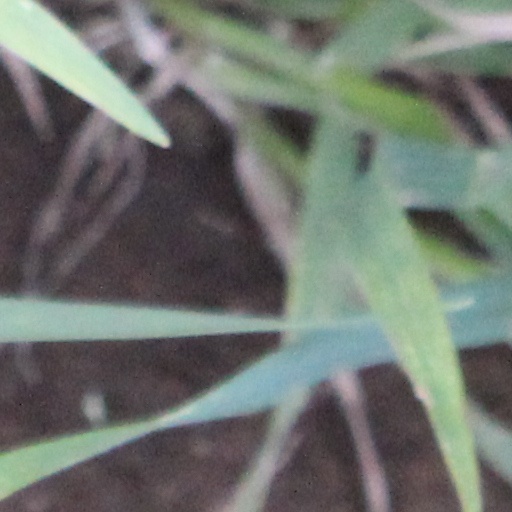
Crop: wheat